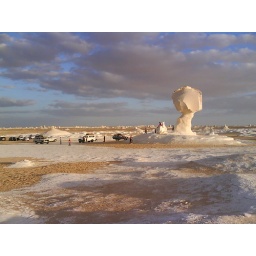
Full house near the famous rock